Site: brandenburg
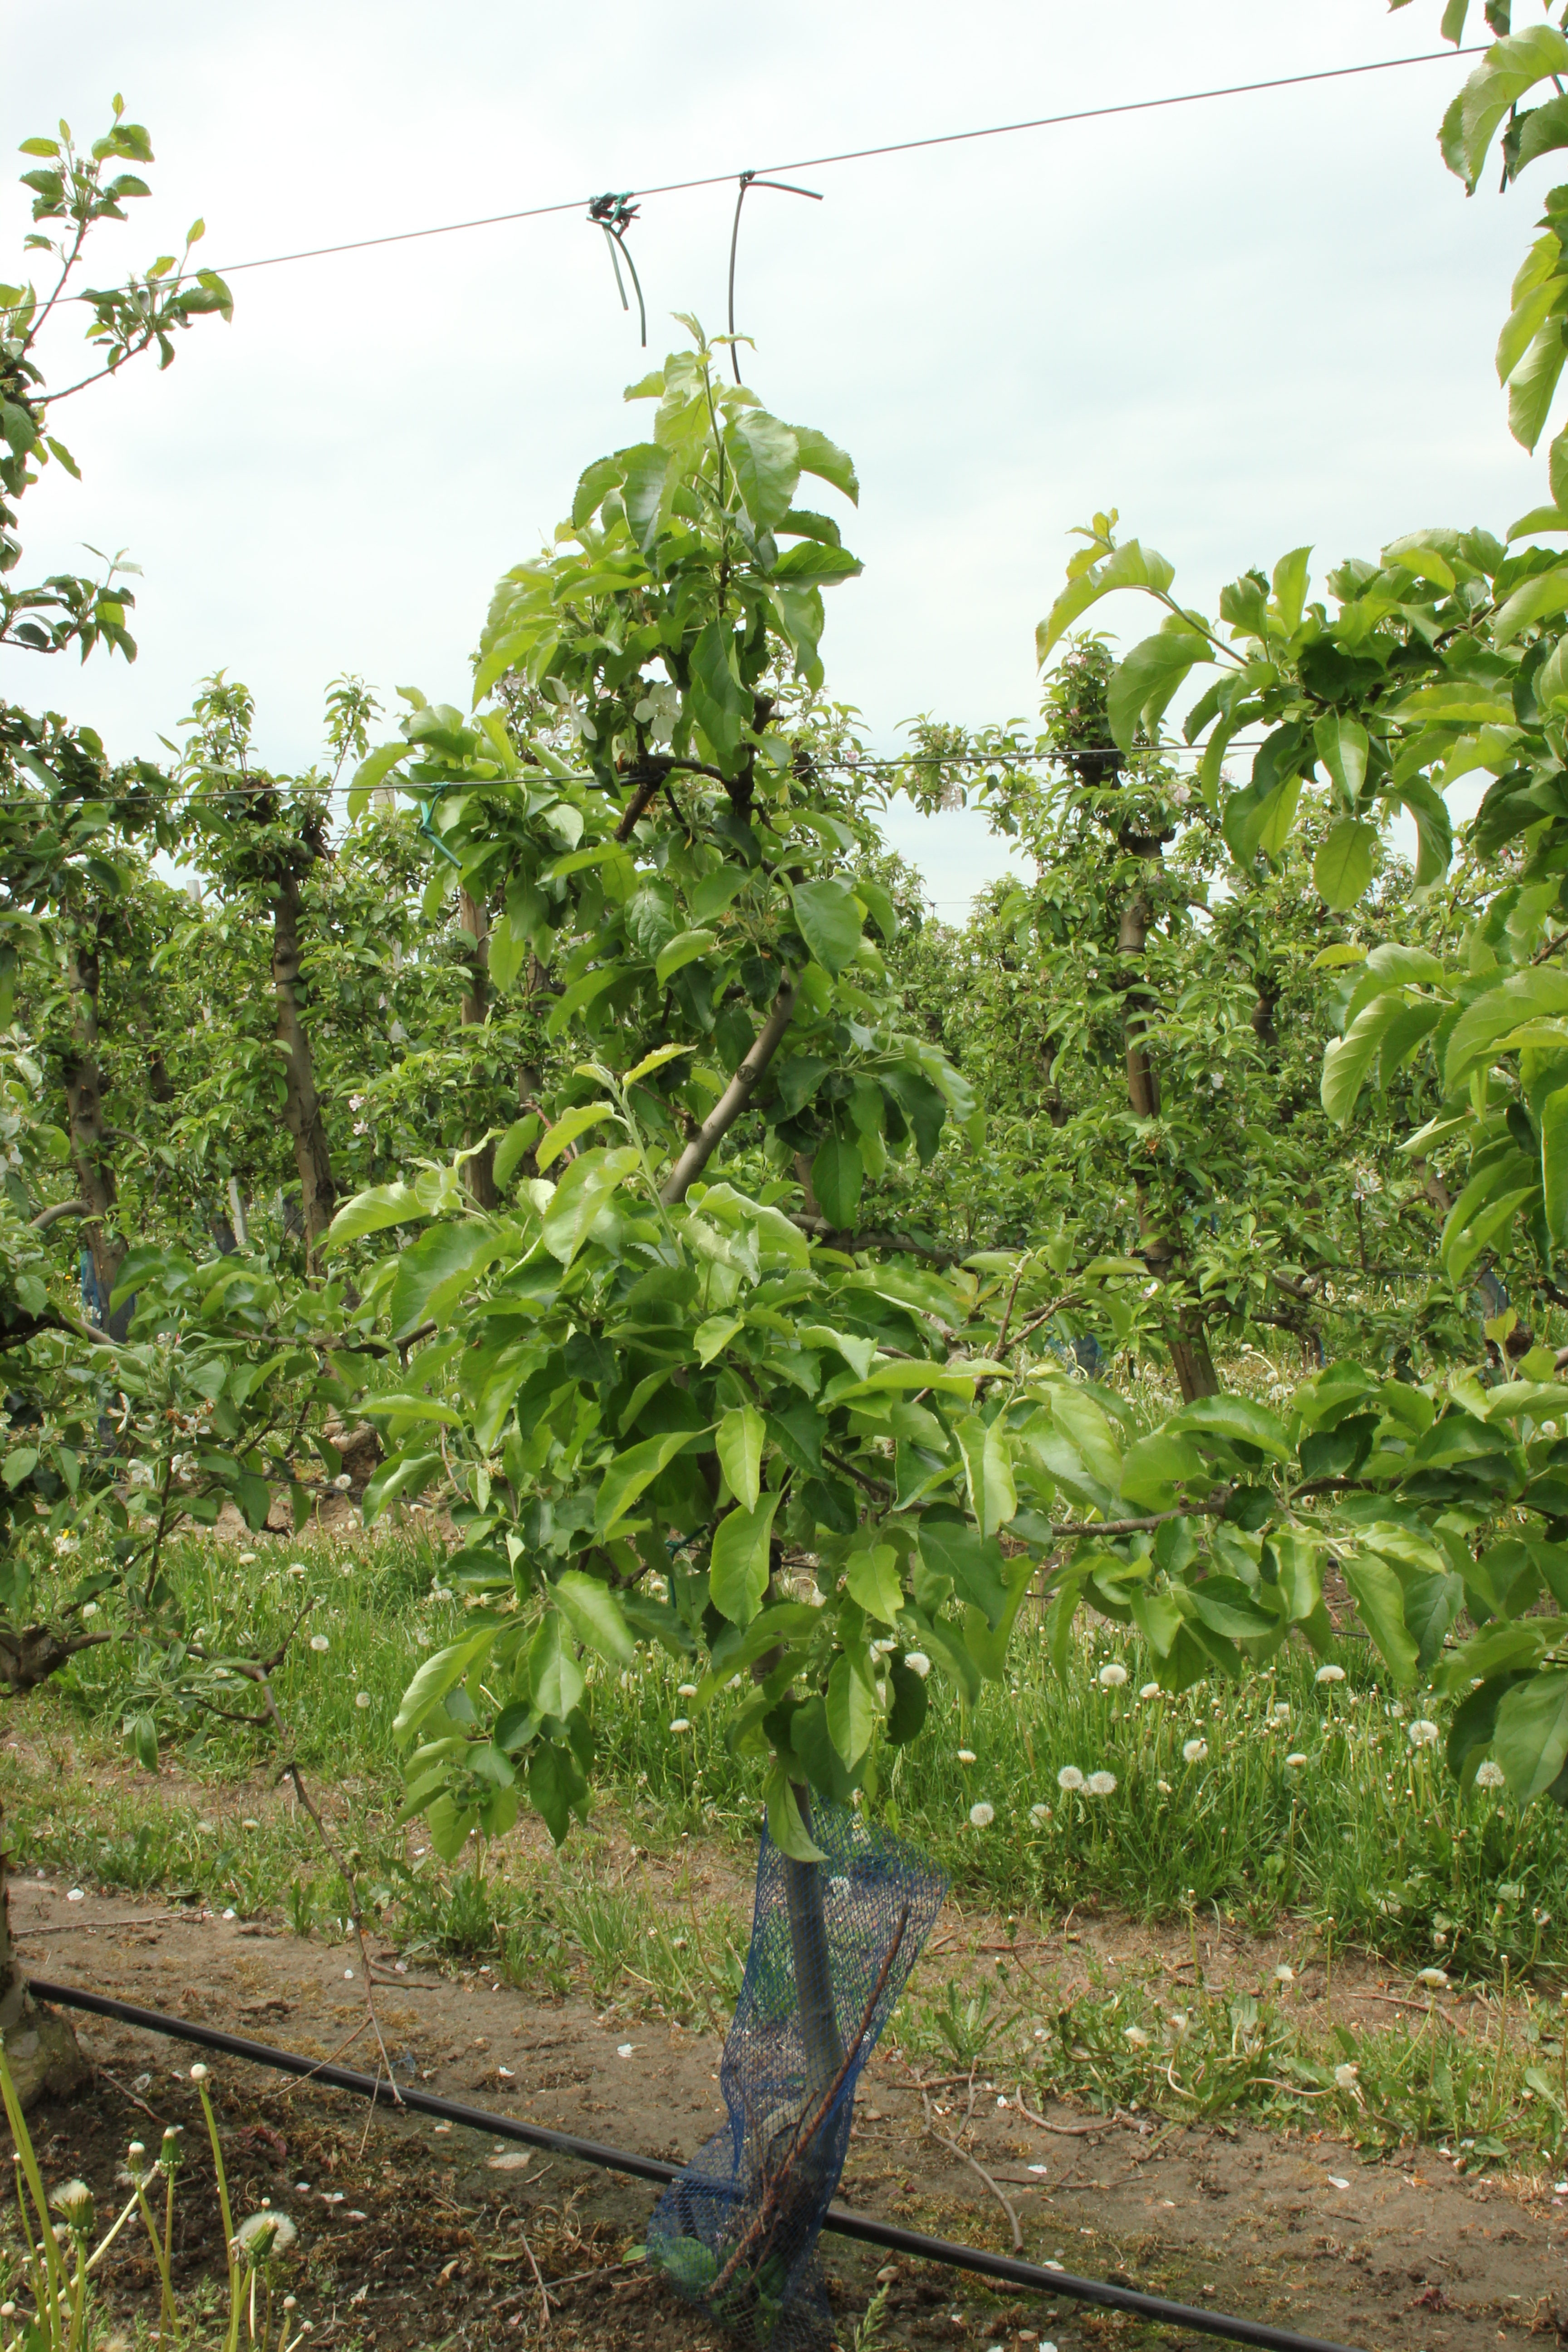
Growth stage (BBCH 67): Flowering